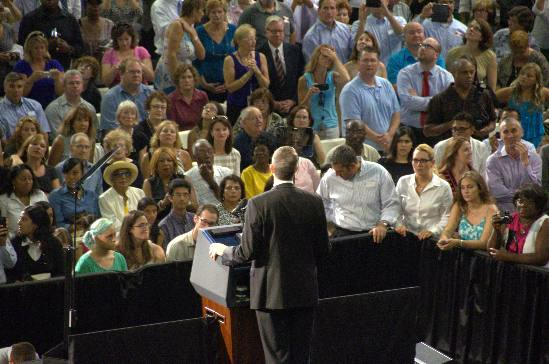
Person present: Yes